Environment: real
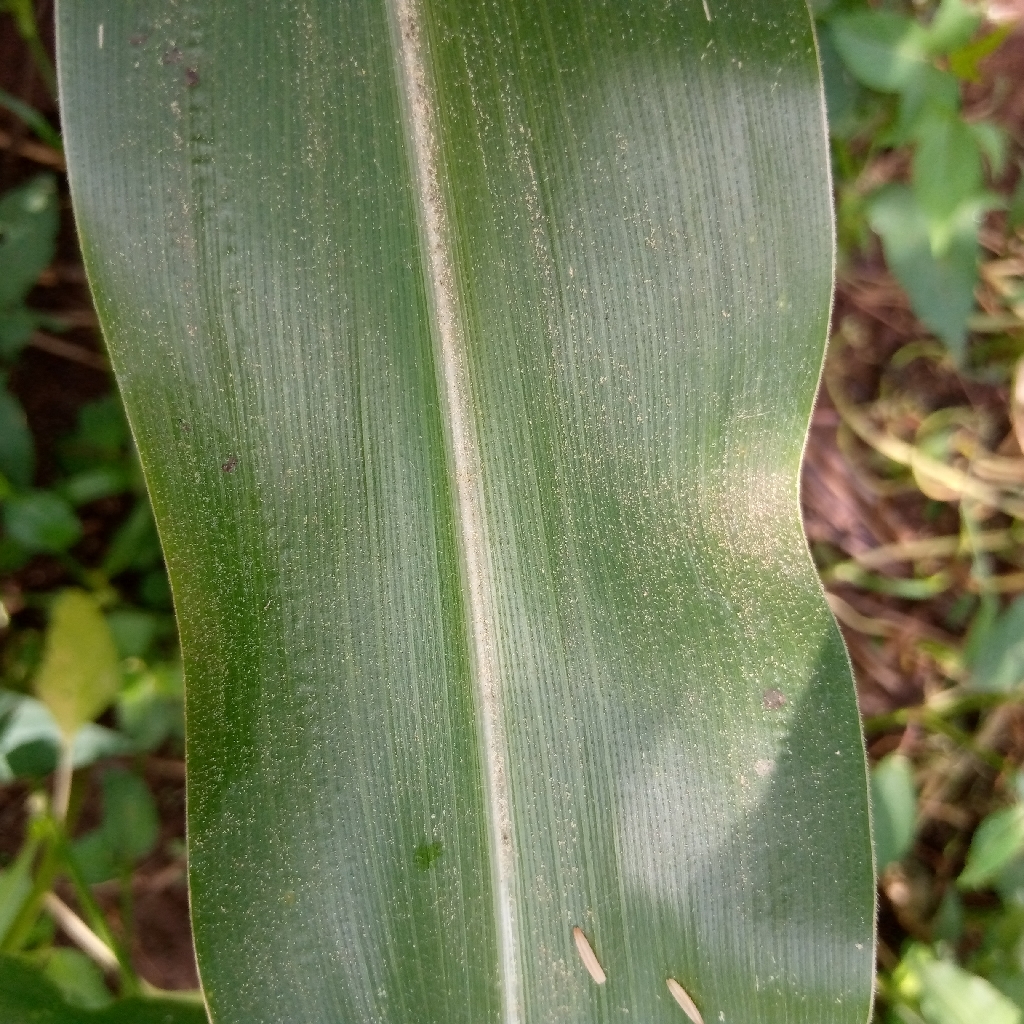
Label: healthy